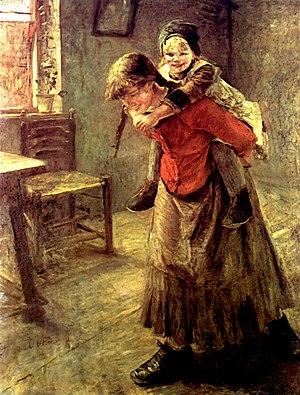
Fritz von Uhde est un peintre allemand. Son style peut être situé entre le réalisme et l'impressionnisme.